Tempura

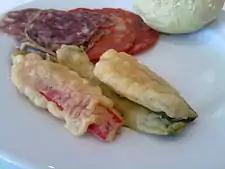
"Peixinhos da horta" ("little fishes from the garden"), the Portuguese ancestor of Japanese tempura

Cooked pieces of tempura are either eaten with dipping sauce, salted without sauce, or used to assemble other dishes. Tempura is commonly served with grated daikon and eaten hot immediately after frying. In Japan, it is often found in bowls of soba or udon soup in the form of shrimp, shiso leaf, or fritter. The most common sauce is tentsuyu sauce (roughly three parts "dashi", one part "mirin", and one part "shōyu"). Alternatively, skim tempura may be sprinkled with sea salt before eating. Mixtures of powdered green tea and salt or "yuzu" and salt are also used.